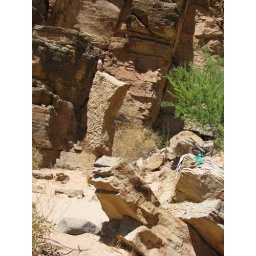
rock stacking in the grand canyon